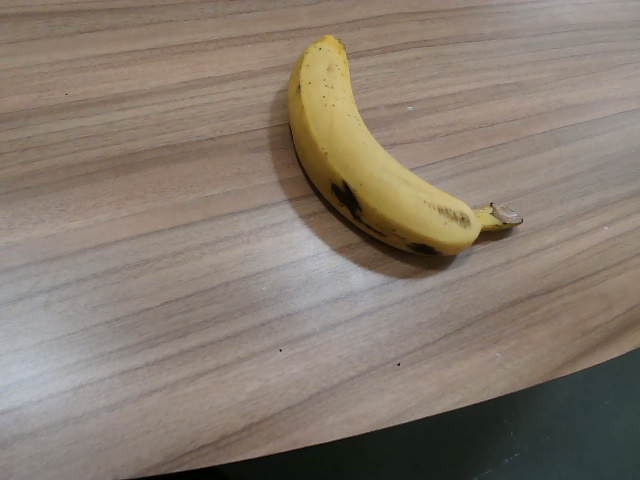
Label: Ripe_Banana